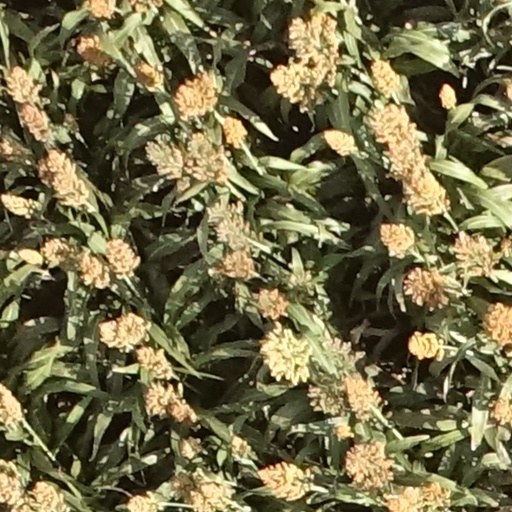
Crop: sorghum